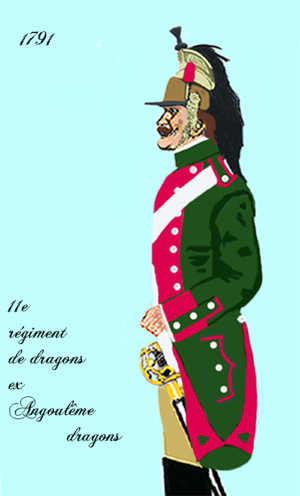
L'uniforme du 11e régiment de dragons française
Le régiment d'Angoulême dragons est un régiment de cavalerie français d'Ancien Régime créé en 1674 sous le nom de régiment de Saint-Sandoux dragons devenu sous la Révolution le 11ᵉ régiment de dragons.
Le 11ᵉ régiment de dragons, est une unité de cavalerie de l'armée française, créé sous la Révolution à partir du régiment d'Angoulême dragons, un régiment français d'Ancien Régime.